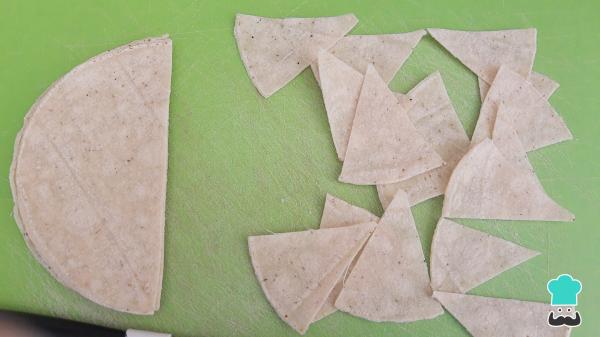
Mientras se termina de cocer la salsa, prepara los totopos fitness. En el supermercado encontrarás fácilmente opciones bajas en grasa, pero si quieres prepararlos tu misma, puedes cortar en triángulos las tortillas, también puede ser en tiras o en rectángulos.